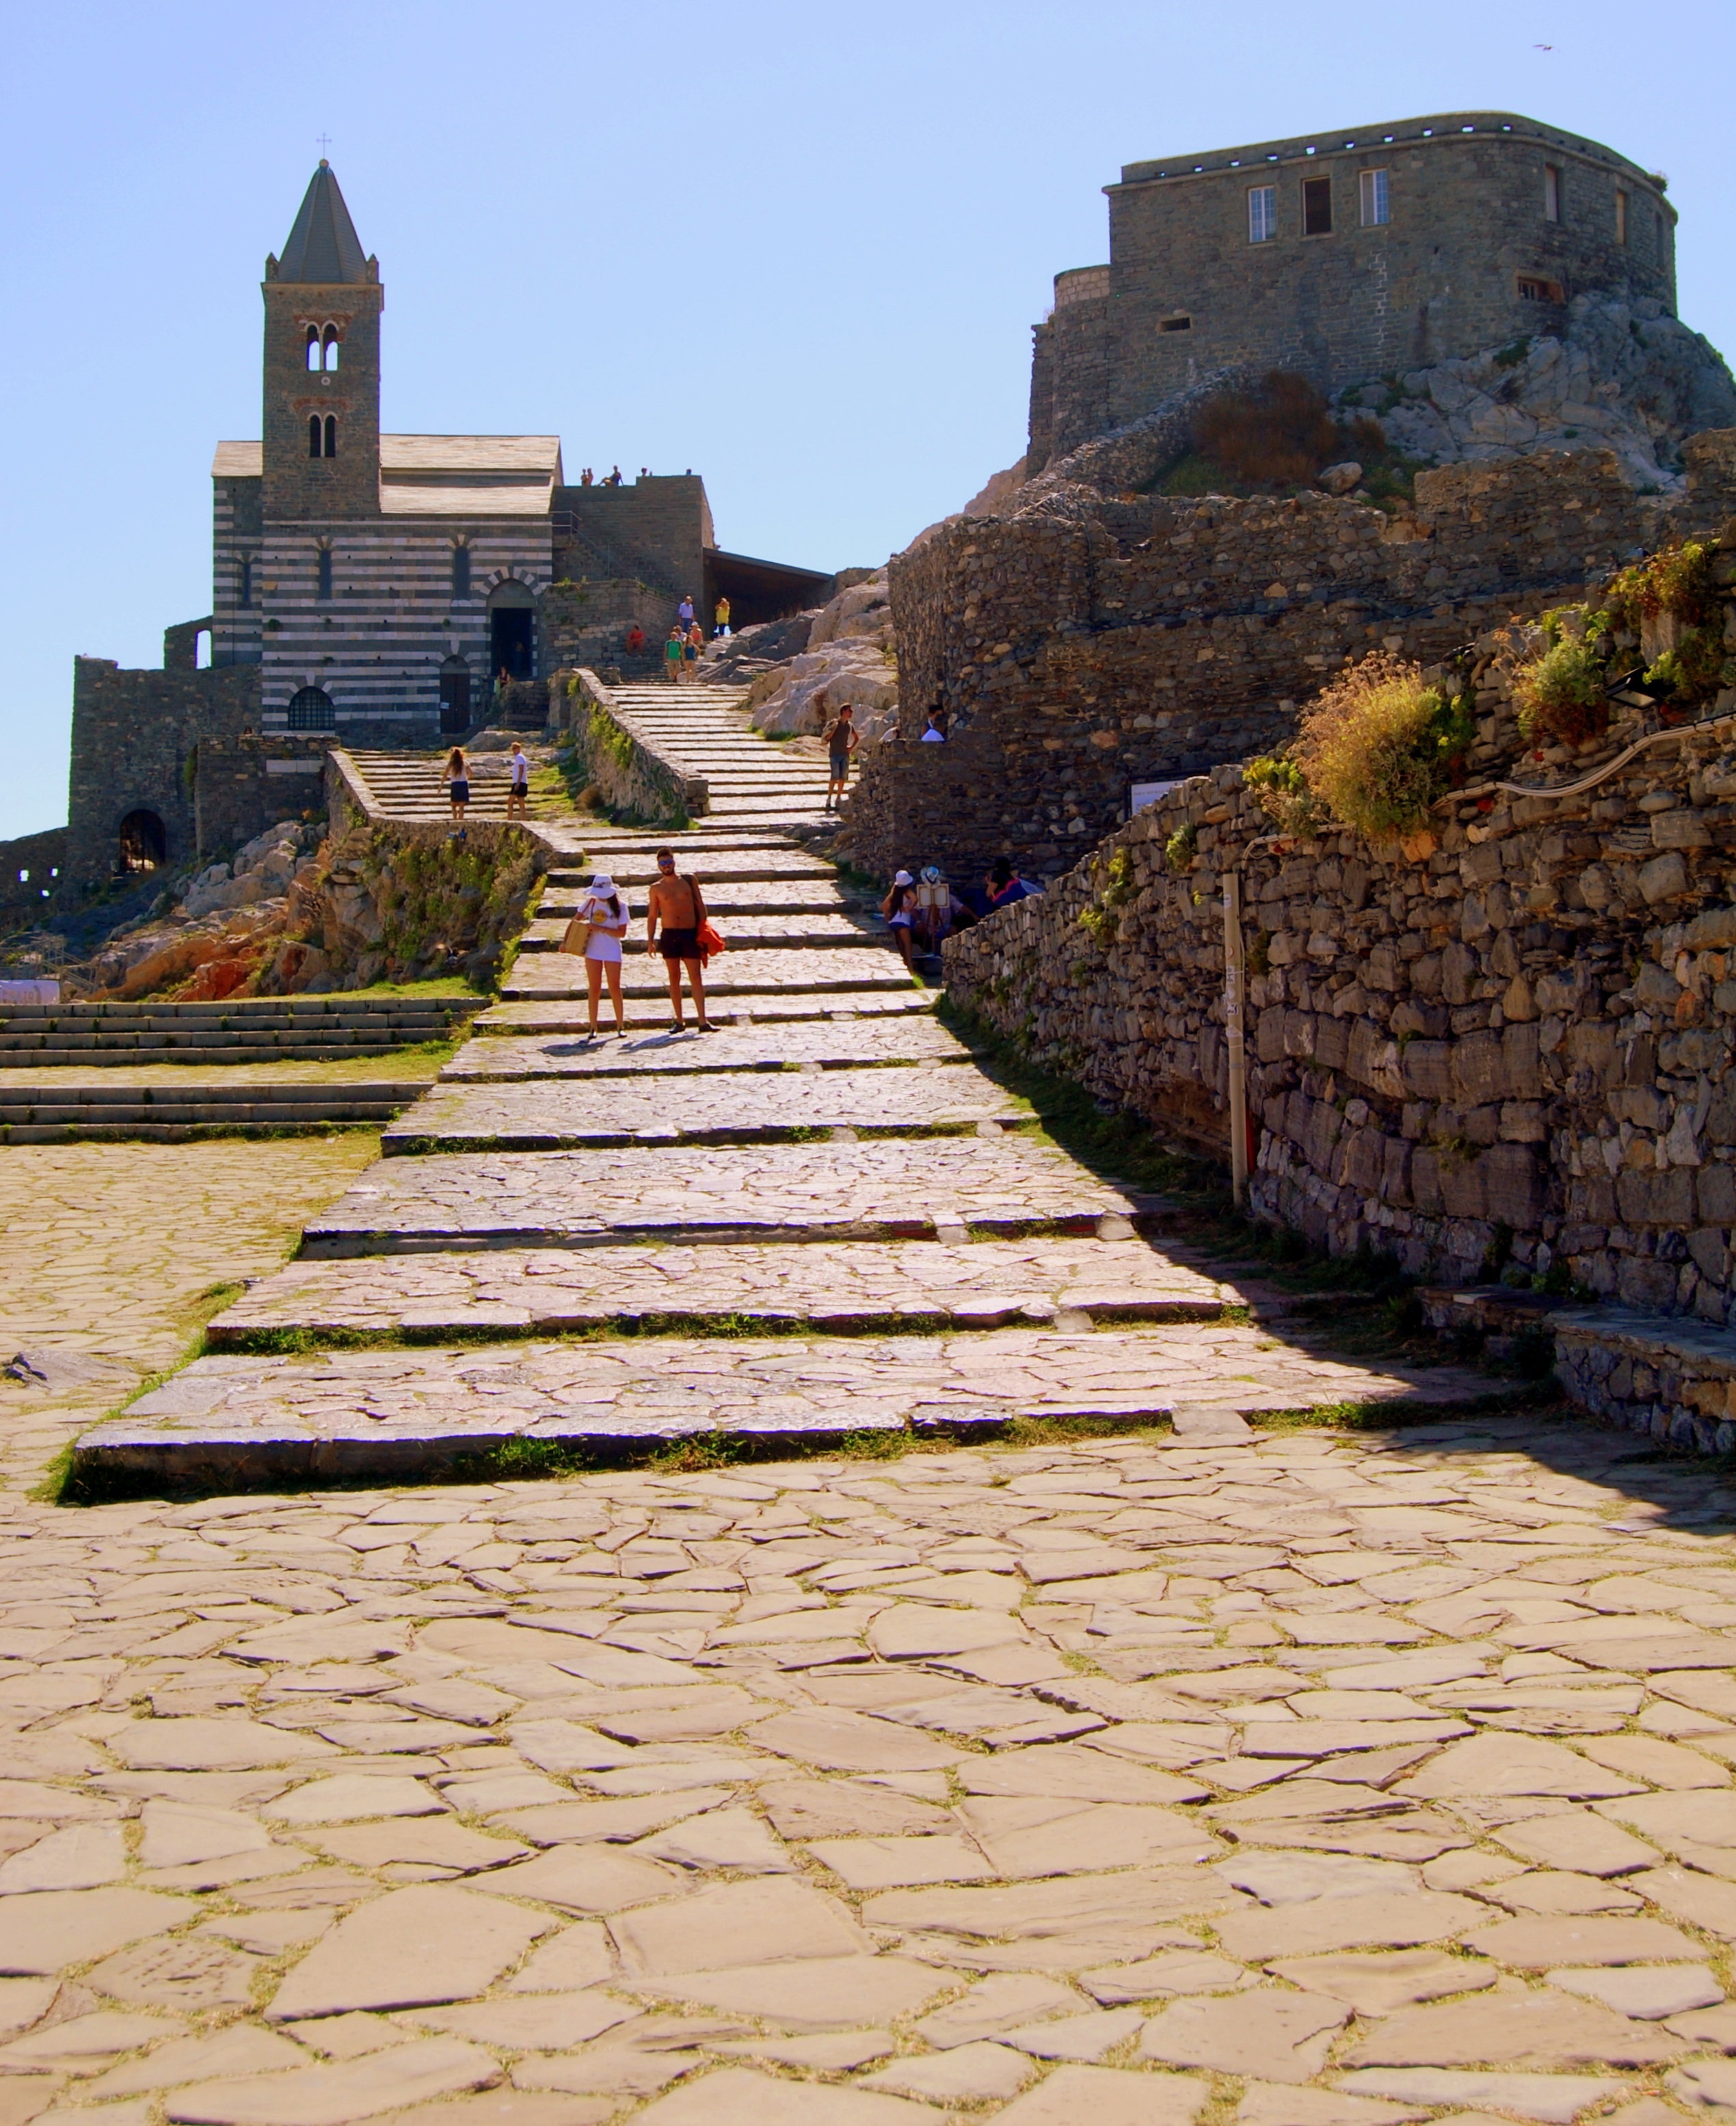
sea, coast, rock, town, wall, walkway, castle, italy, church, fortification, scale, liguria, ancient history, porto venere